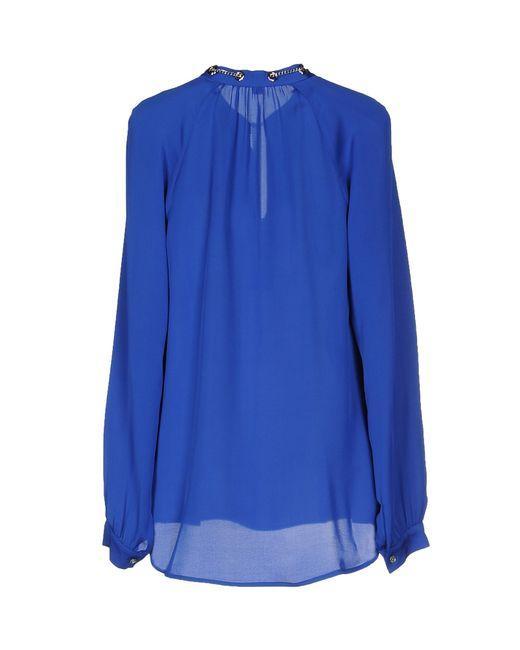
Blaue seidentransparente Langarmbluse für Damen